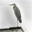
Label: bird